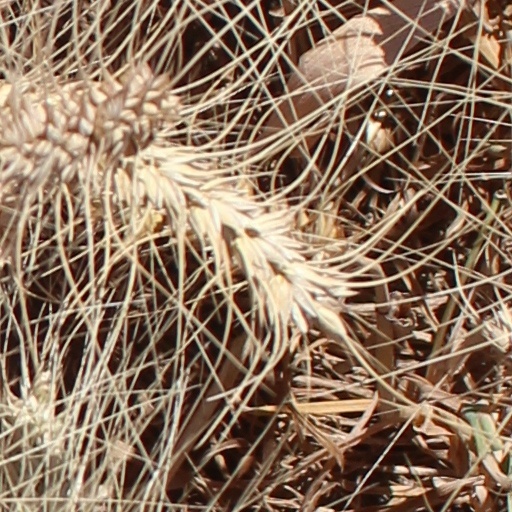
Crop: wheat